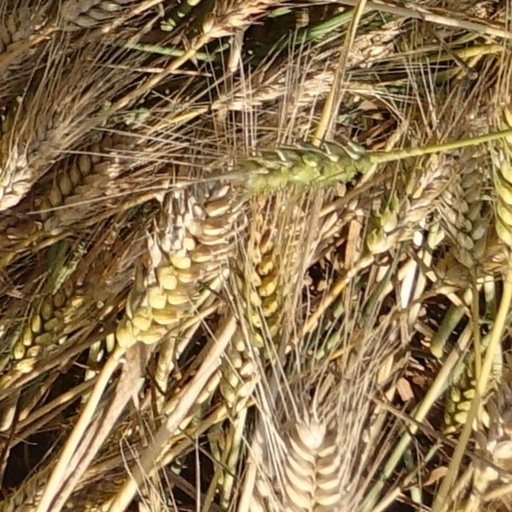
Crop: wheat